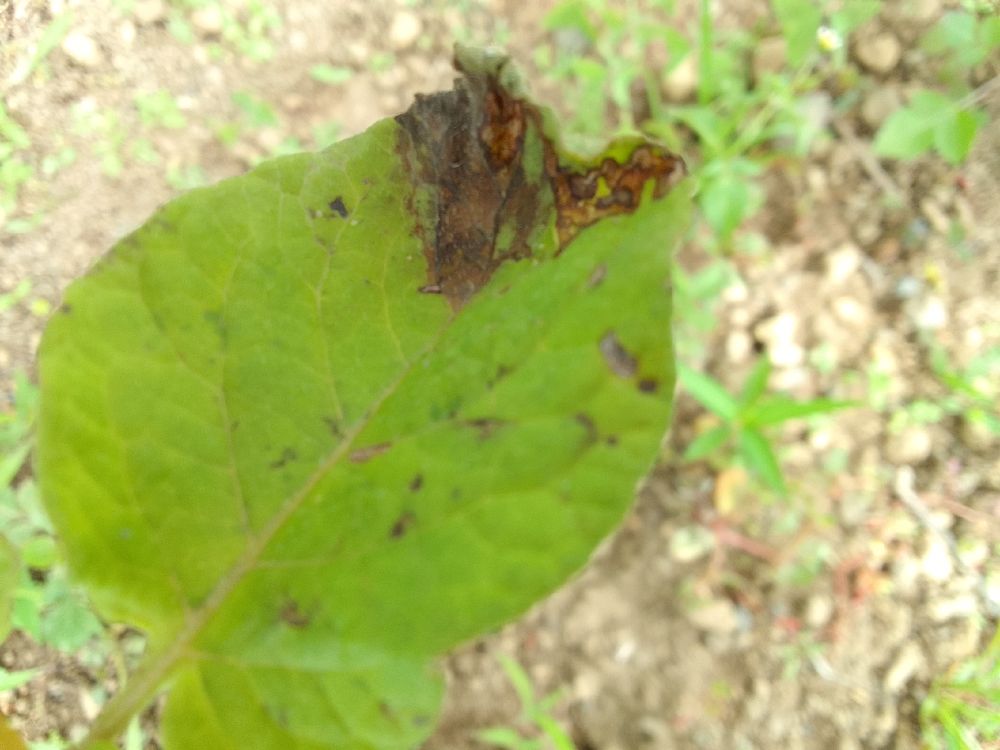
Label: Late blight